Pierrot lunaire

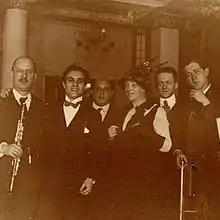
The ensemble that premiered "Pierrot lunaire"

The work originated in a commission by Albertine Zehme, a former actress, for a cycle for voice and piano, setting a series of poems by the Belgian writer Albert Giraud. The verses had been first published in 1884 and later translated into German by Otto Erich Hartleben. Zehme had previously performed a 'melodrama' by composer Otto Vrieslander based on the translated poems. But, according to Eduard Steuermann, student of Schoenberg and pianist of the premiere, "the music was not strong enough, and someone advised her to approach Schoenberg."